Ah Mone

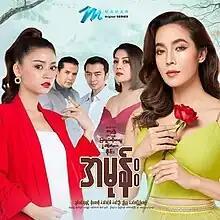
Poster

Ah Mone is a 2023 Burmese drama television series directed by Wyne starring Chan Min Ye Htut, Moe Hay Ko, Khin Wint Wah, Min Oo, Nyi Nanda, Khin Zarchi Kyaw, Moe Pwint Phyu and Thonedray Oo. It was produced by Bo Bo Film Production and edited by Kyaw Khine Soe. It aired on Mahar App, from June 3 to July 8, 2023.